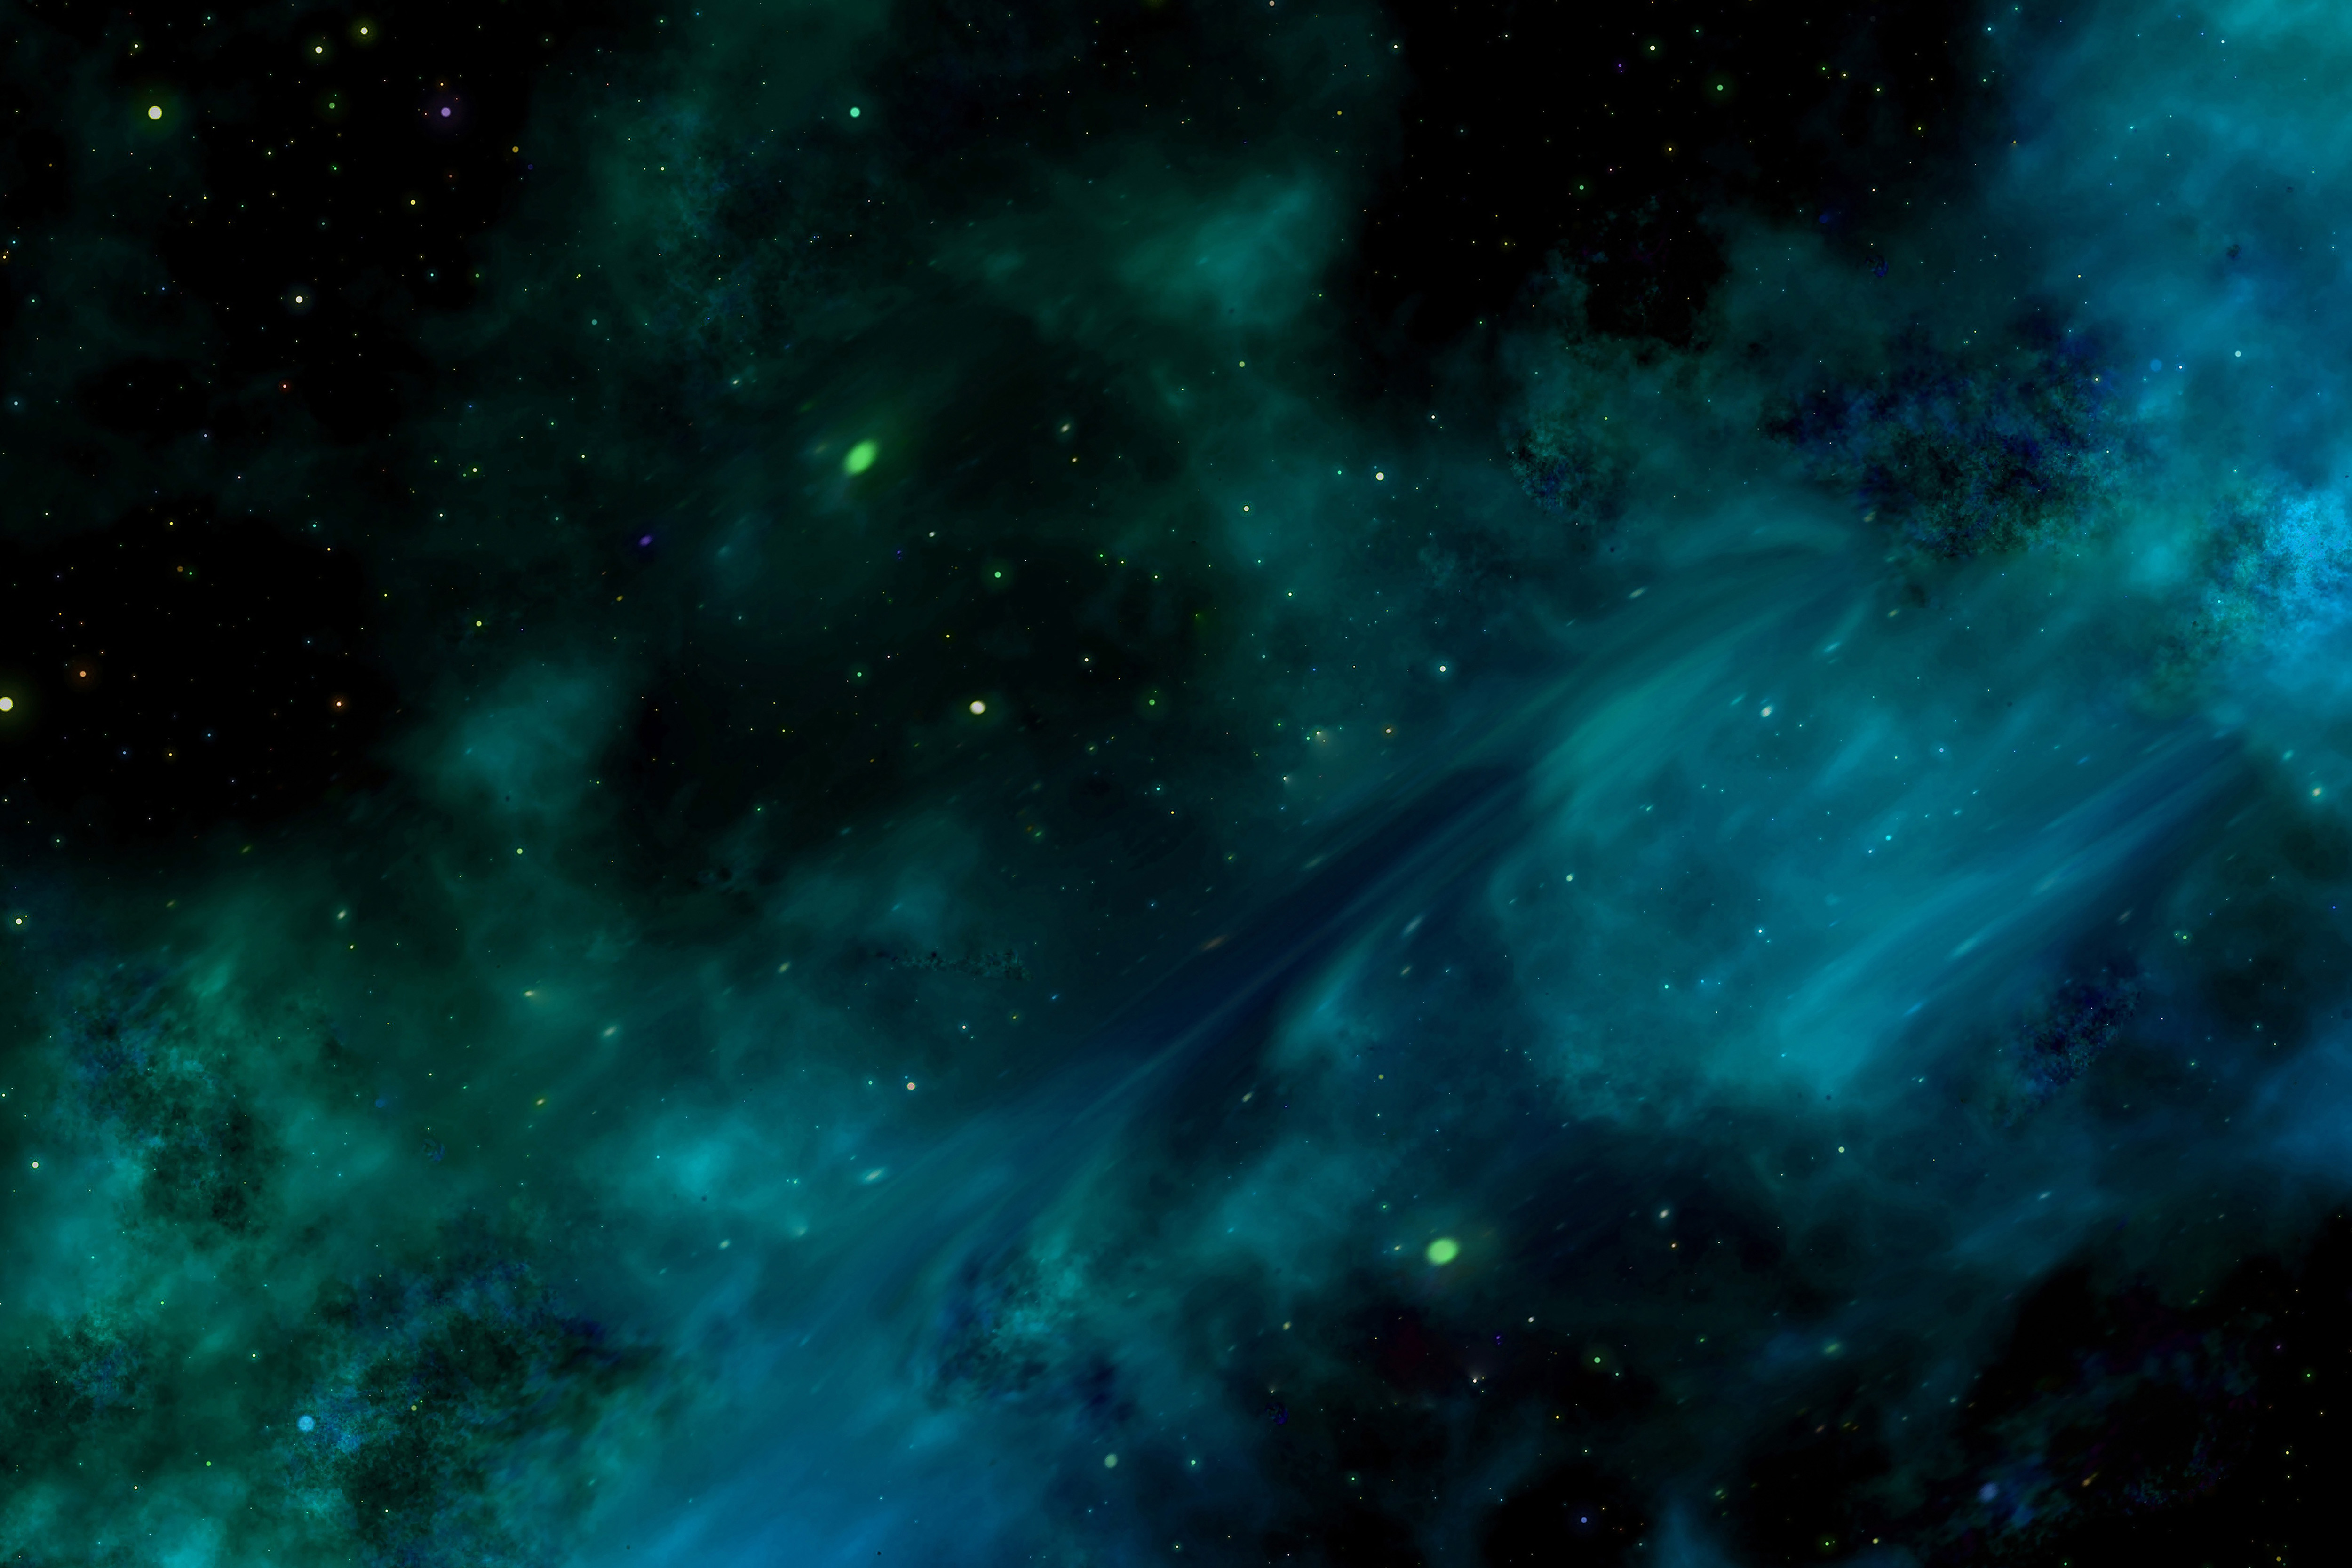
sky, nature, green, outer space, blue, nebula, astronomical object, atmosphere, space, turquoise, darkness, universe, celestial event, star, night, science, galaxy, midnight, screenshot